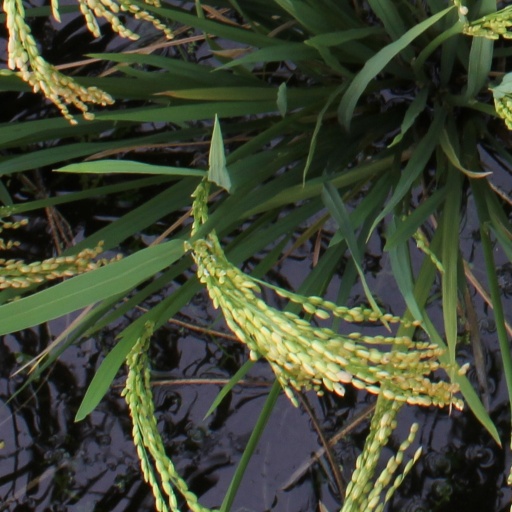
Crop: rice